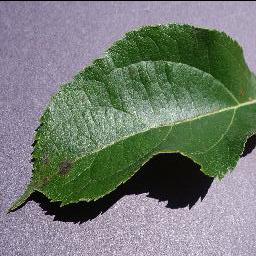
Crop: apple
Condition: scab